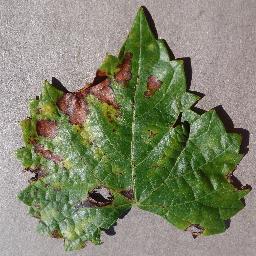
Label: Grape___Esca_(Black_Measles)